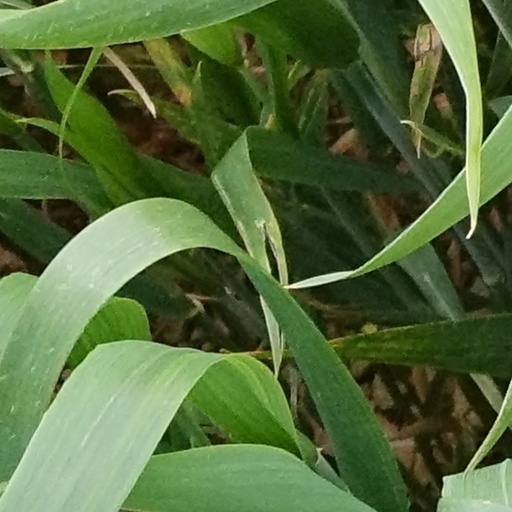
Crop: wheat